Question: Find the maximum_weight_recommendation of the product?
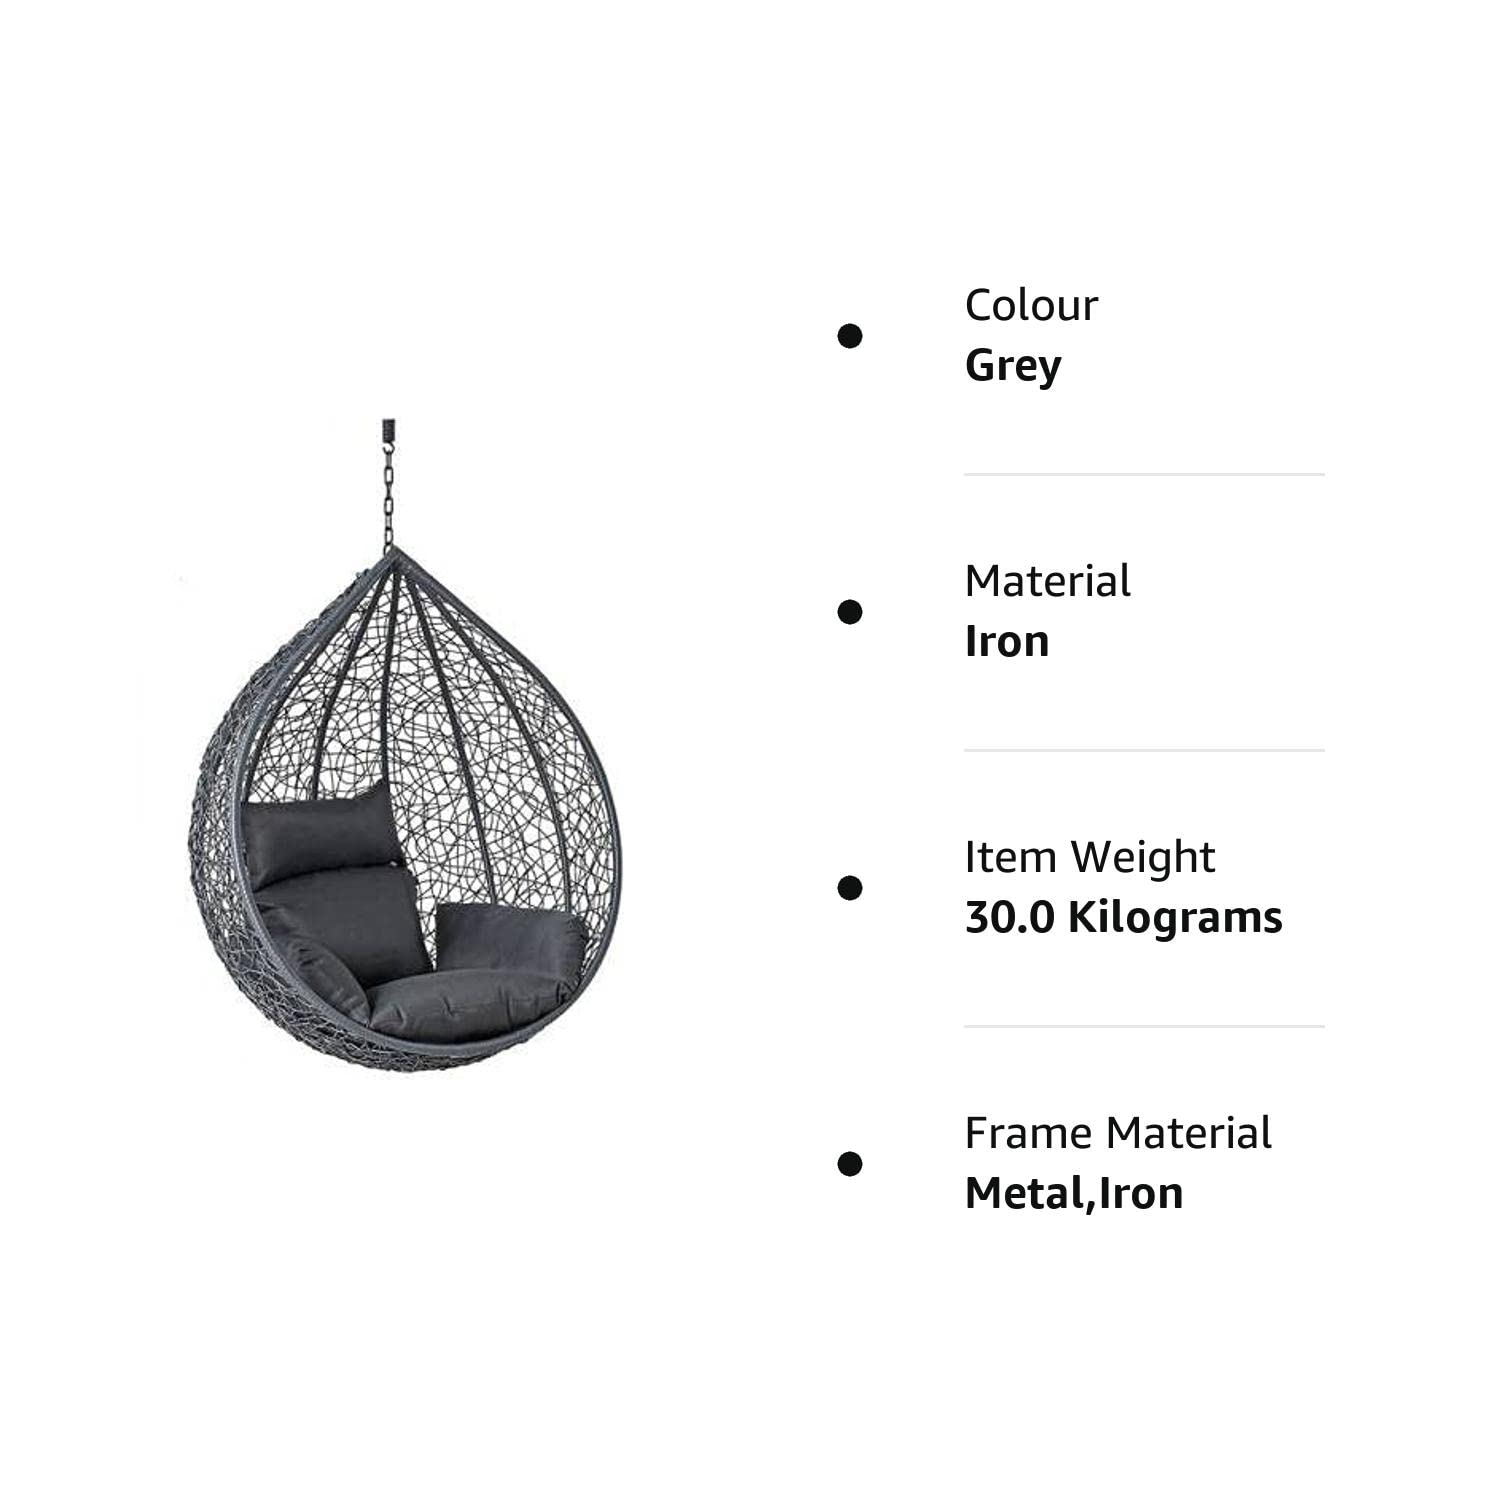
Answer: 30 kilogram